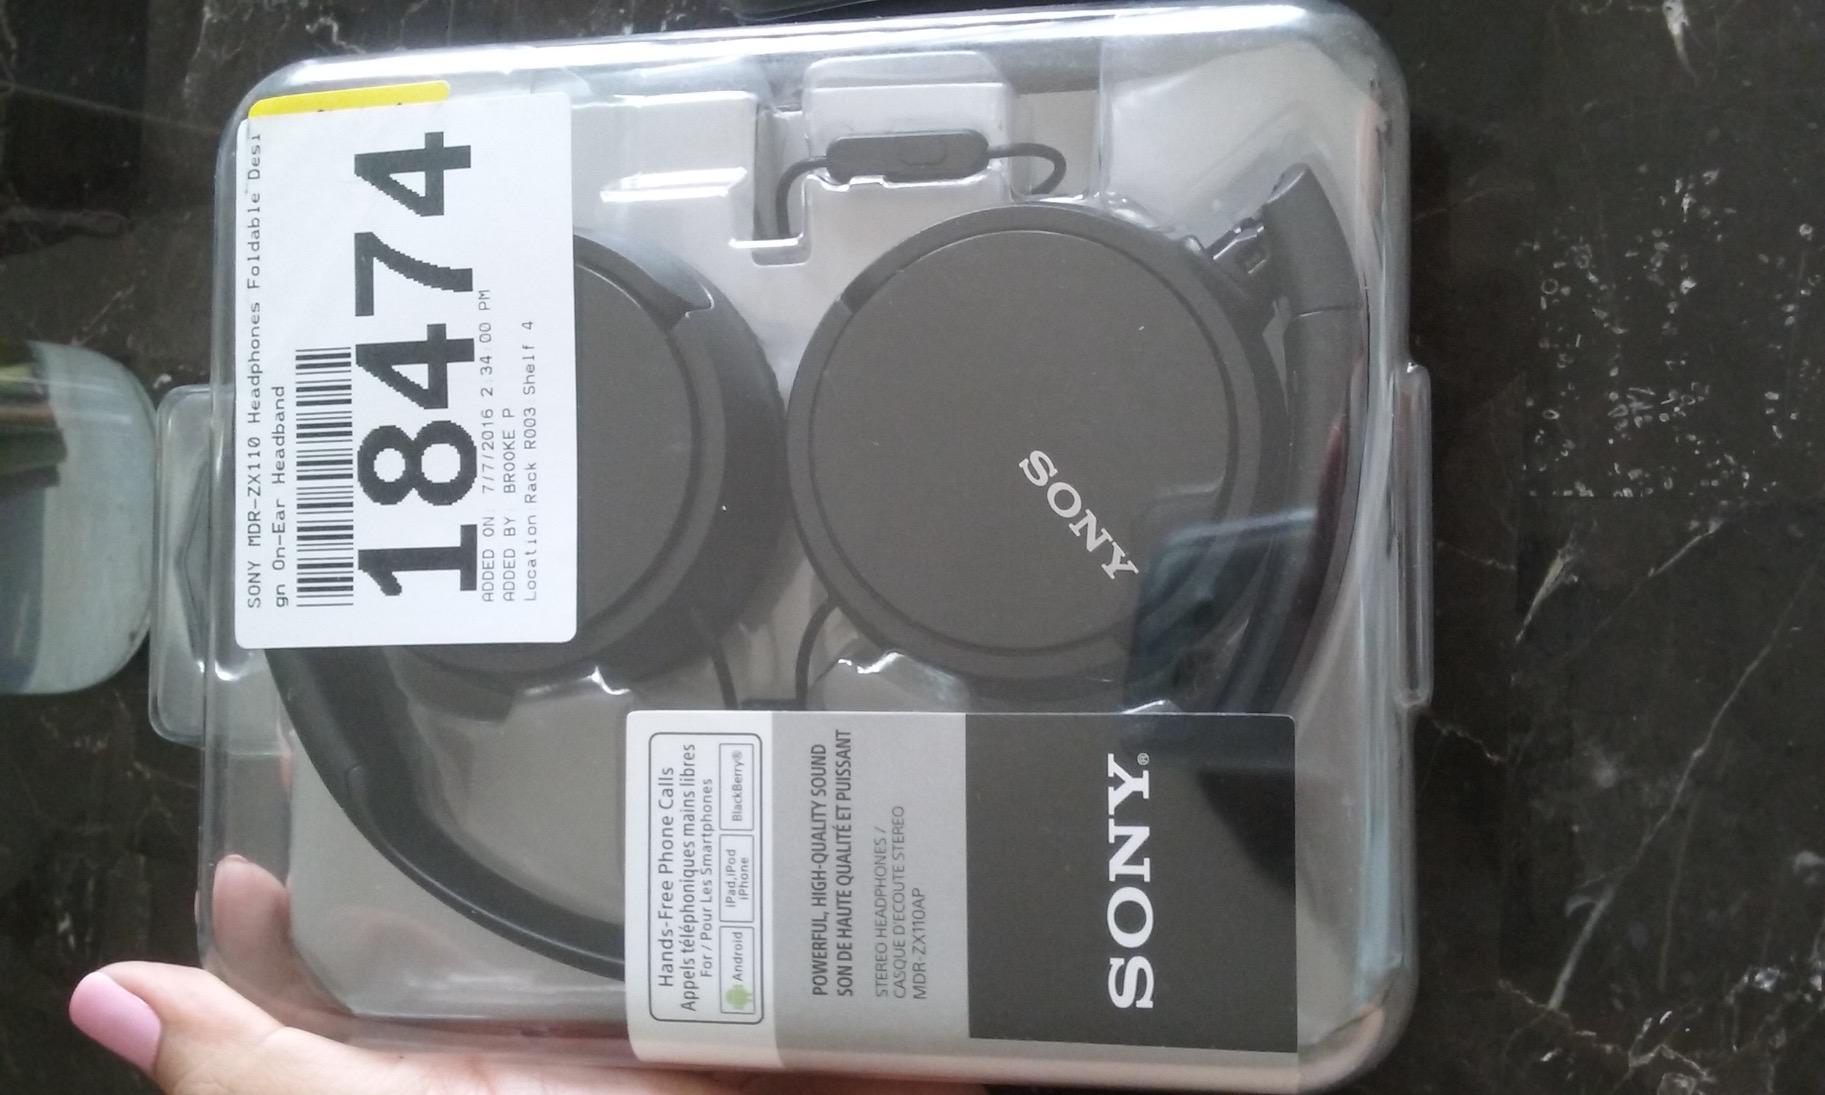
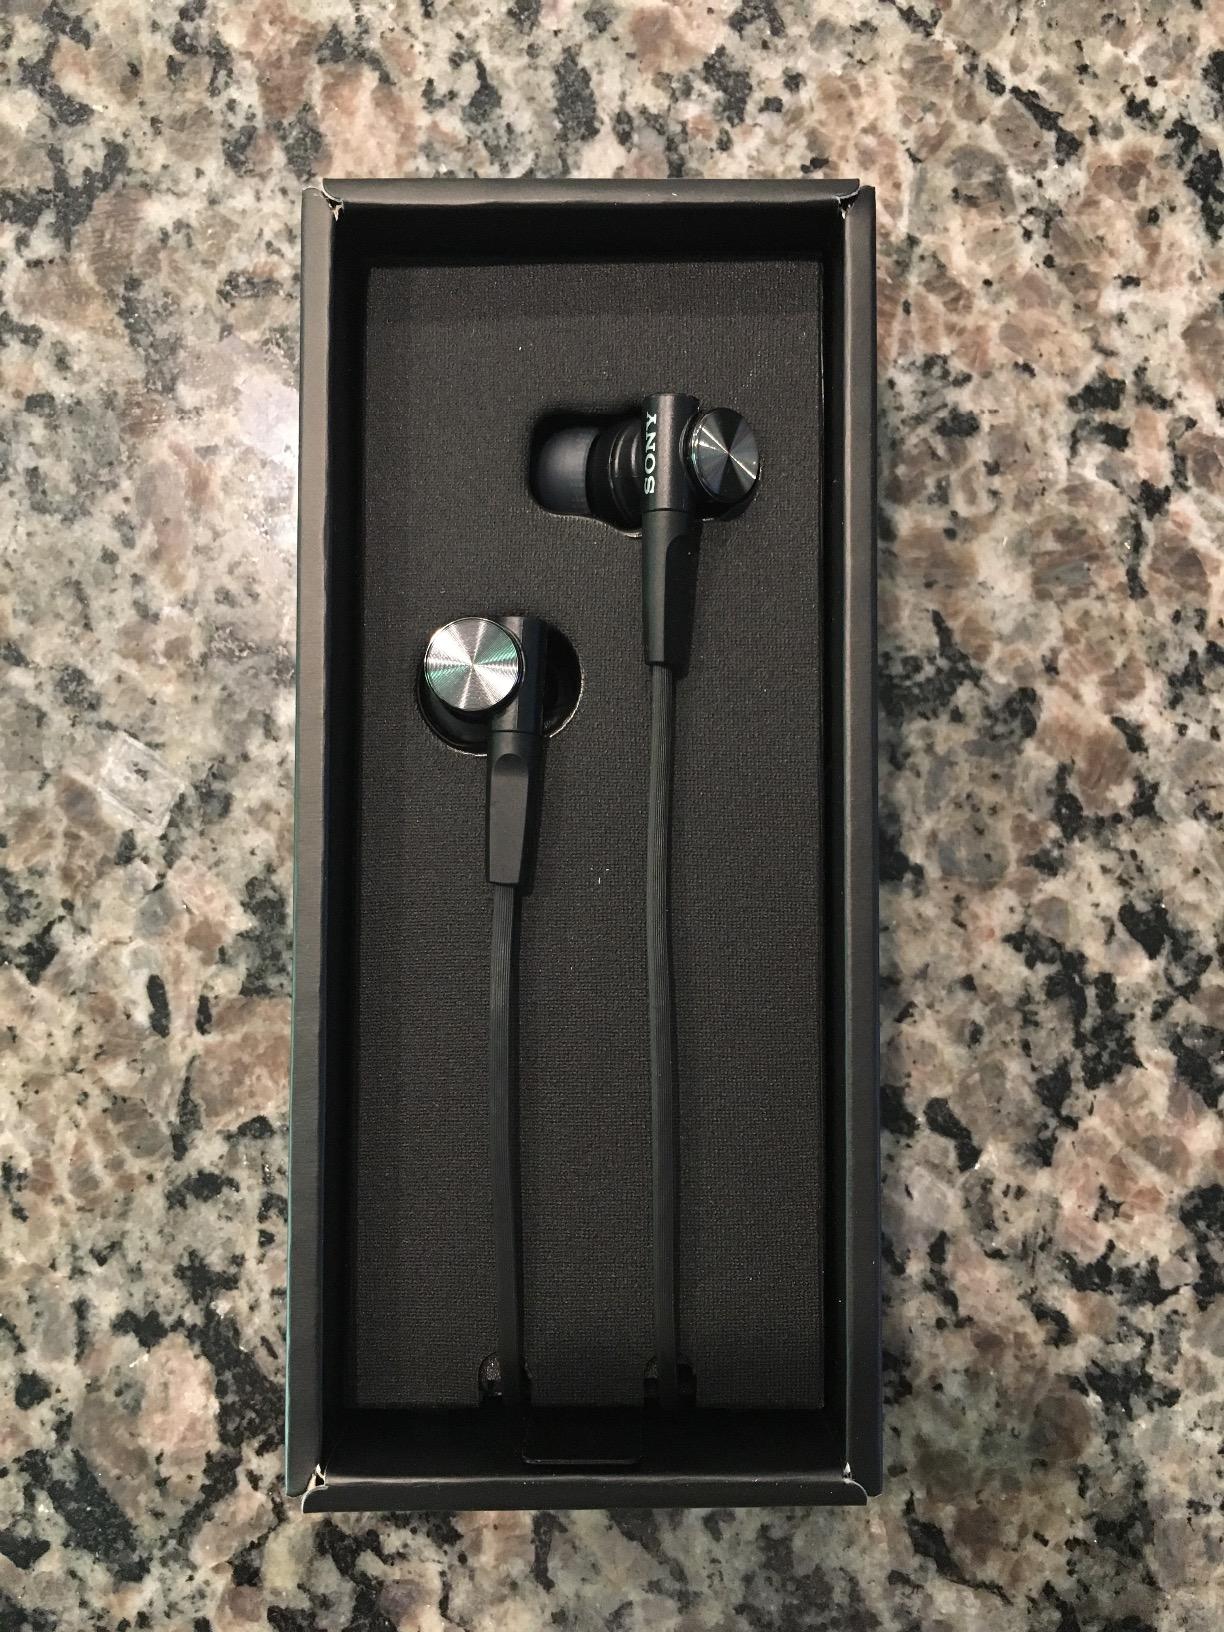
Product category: headphones
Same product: no